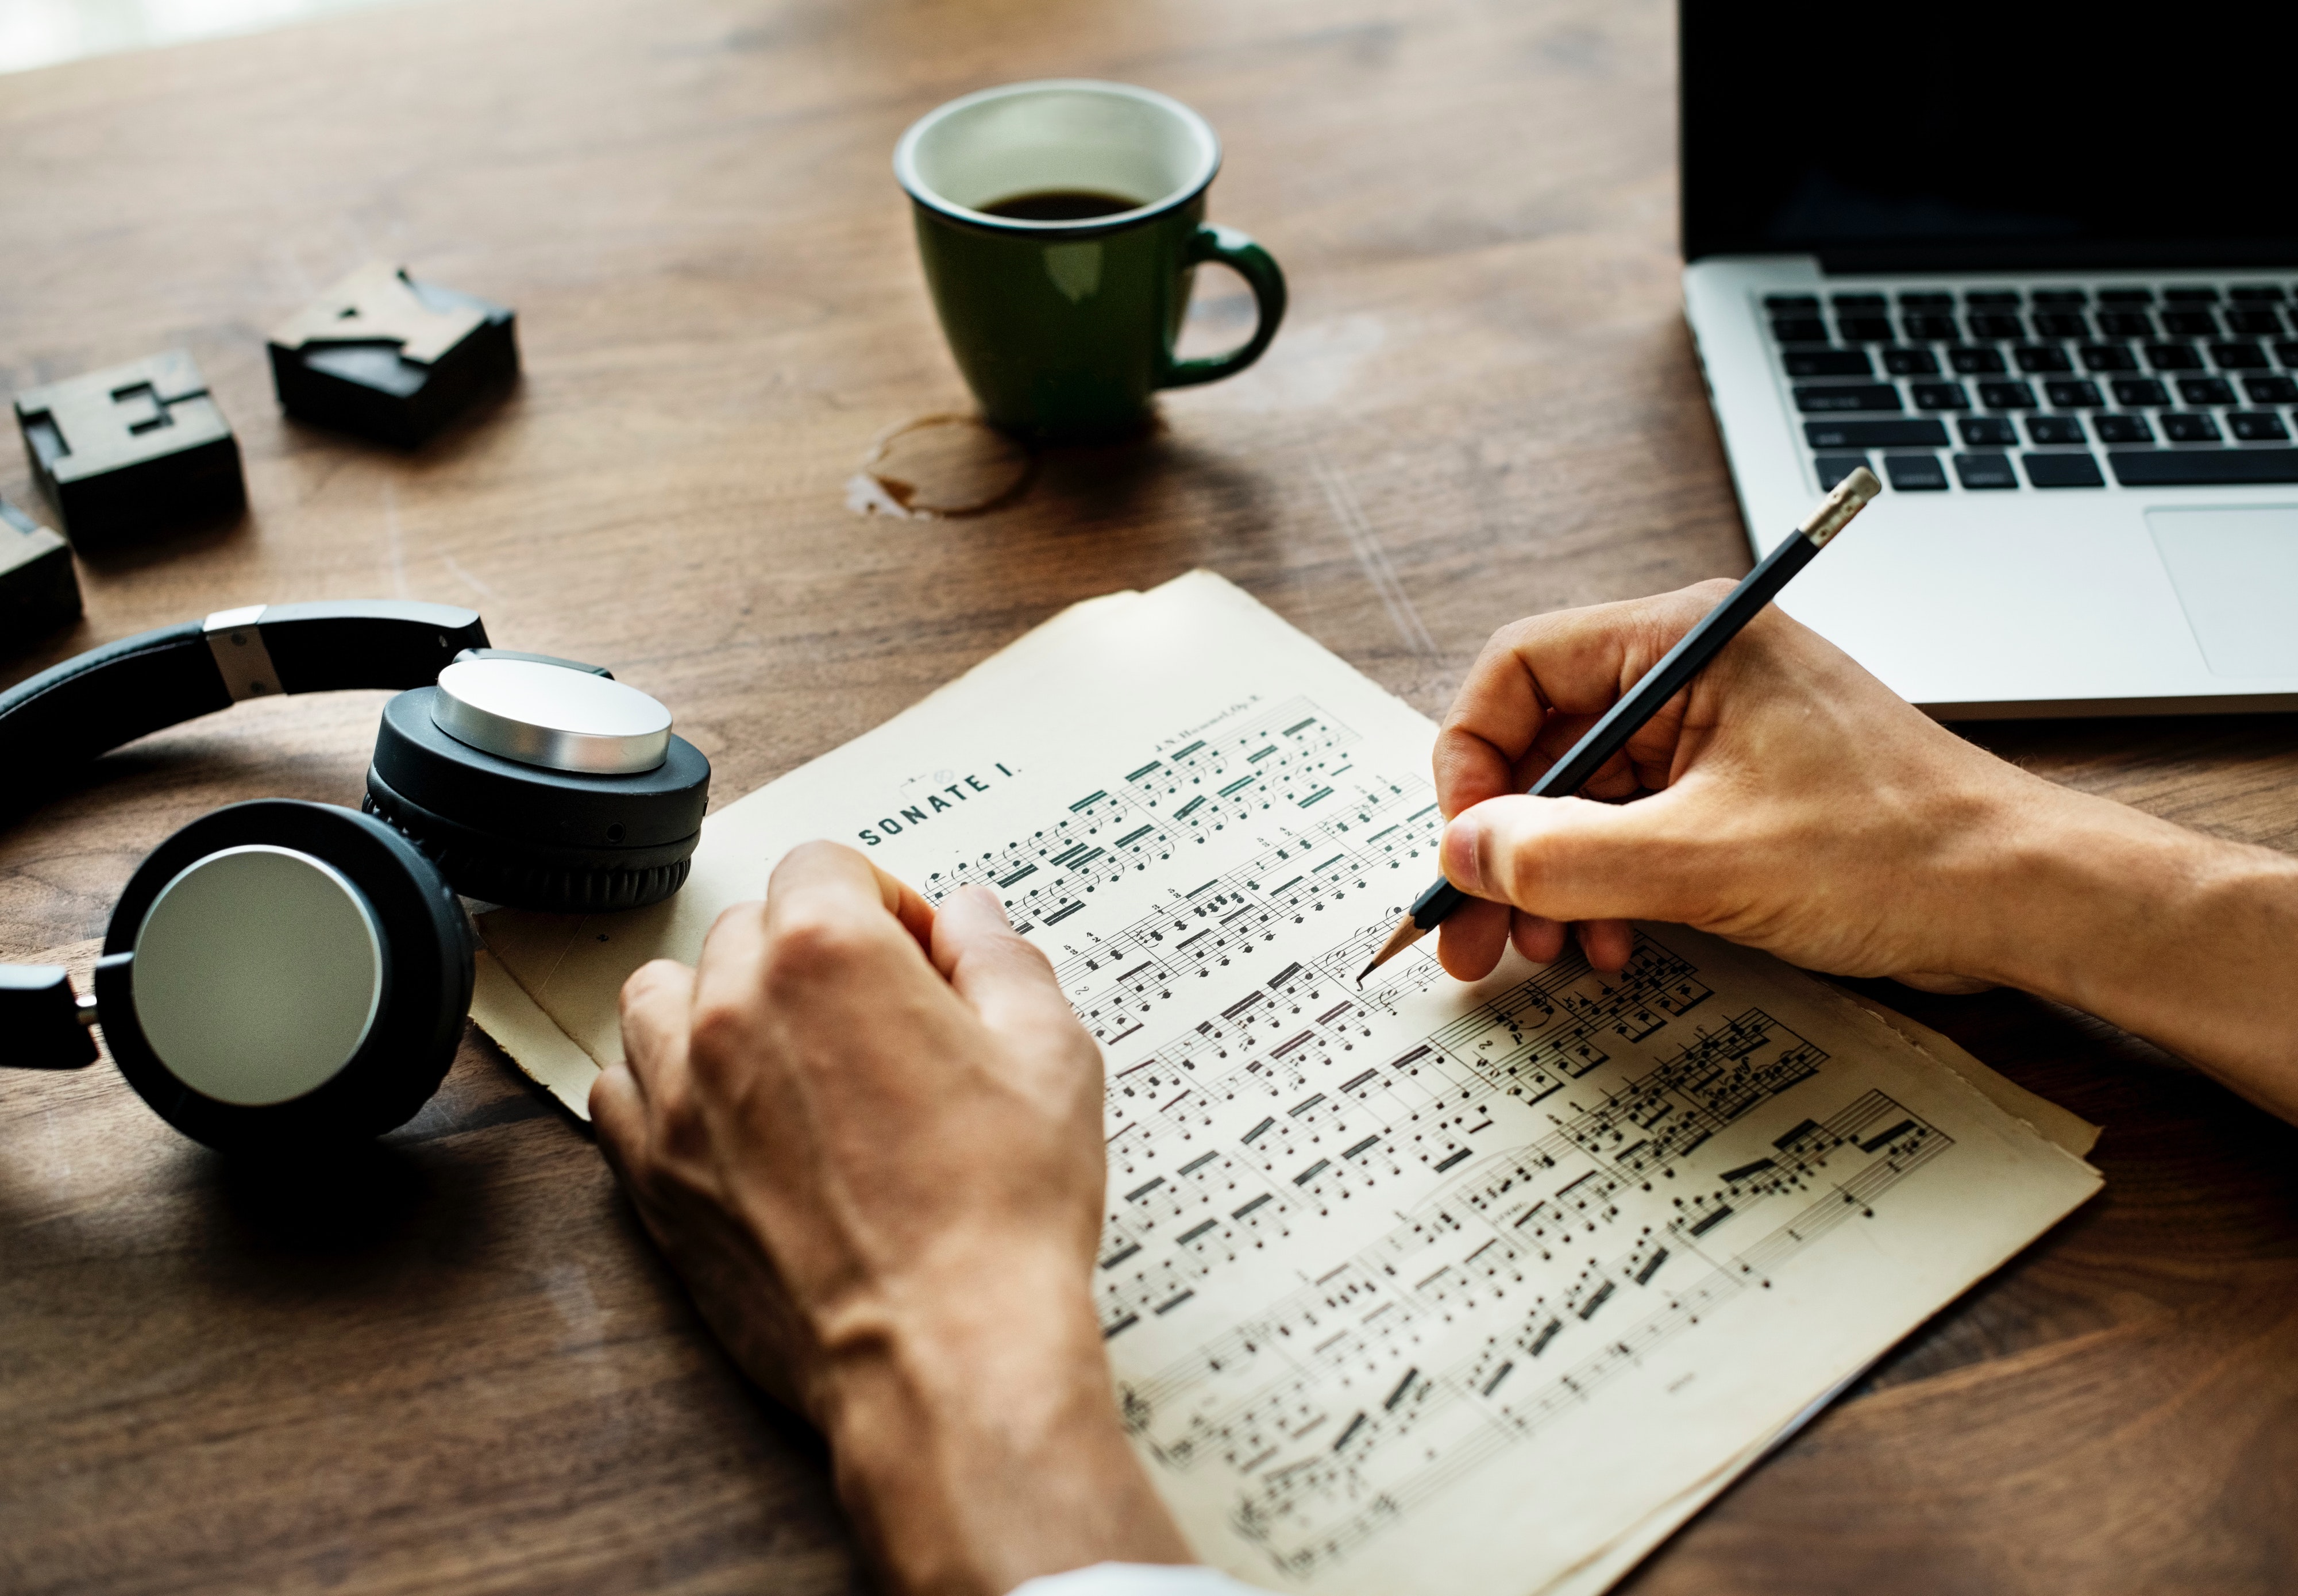
cup, tableware, coffee cup, font, coffee, communication, writing, espresso